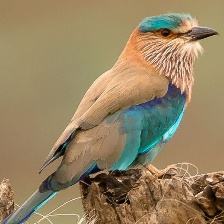
Species: INDIAN ROLLER
Scientific name: CORACIAS BENGHALENSIS